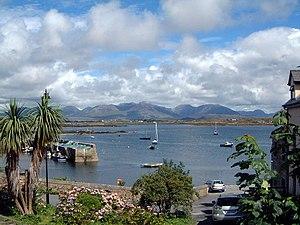
Roundstone est un village de la côte ouest de la République d'Irlande, situé dans le Comté de Galway dans la région du Connemara.